Žlutice

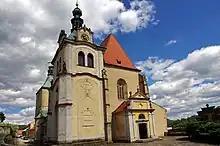
Church of Saints Peter and Paul

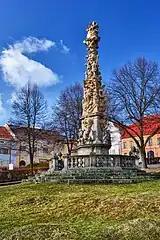
Holy Trinity Column

The main landmark of the town centre is the Church of Saints Peter and Paul. The construction of the Gothic church started after 1350 and was finished in the last quarter of the 15th century. Baroque modifications took place in the 17th century. In 1782, the wooden bell tower was replaced by a brick one.